Balldale, New South Wales

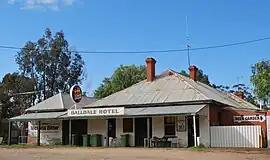
Balldale Hotel

Balldale is a village in the mid-southern part of the Riverina in New South Wales, Australia. It is about north-east of Corowa and about west of Brocklesby.